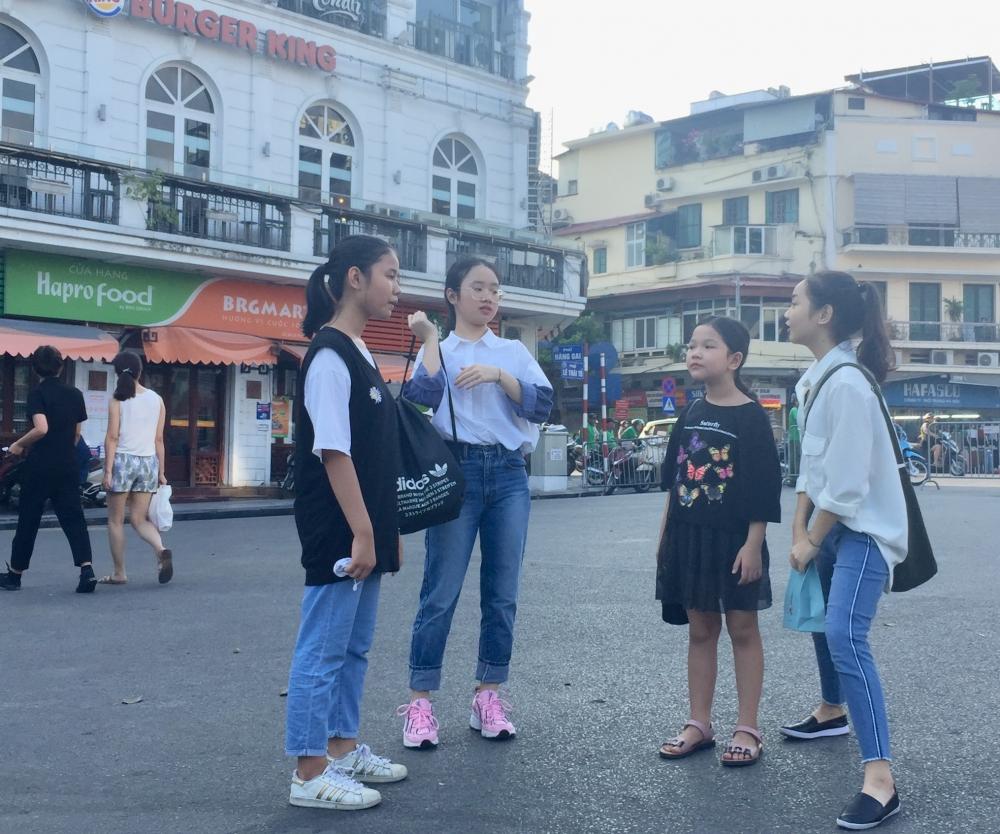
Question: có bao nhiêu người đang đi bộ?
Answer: có hai người đang đi bộ